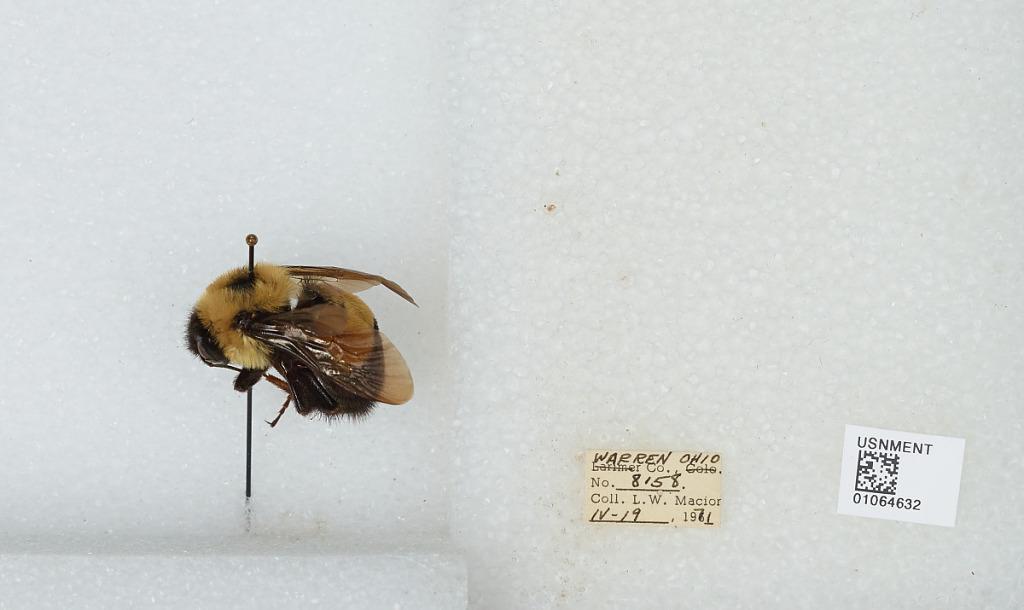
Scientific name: Bombus (Bombus) affinis Cresson
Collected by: L. Macior
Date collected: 1971-4-19
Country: United States
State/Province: Ohio
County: Warren
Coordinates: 39.4242, -84.1856